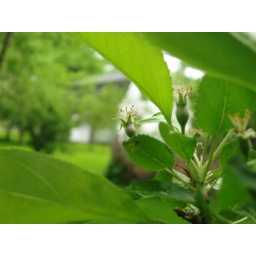
We have a crab apple tree in the backyard and this is it's blooms.